Holiest sites in Sunni Islam

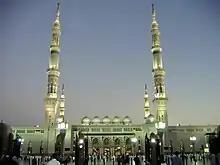
Al-Masjid an-Nabawi in Medina, Saudi Arabia.

Al-Masjid an-Nabawi (Arabic: المسجد النبوي) or the Mosque of the Prophet, located in Medina, is the second holiest site in Islam.